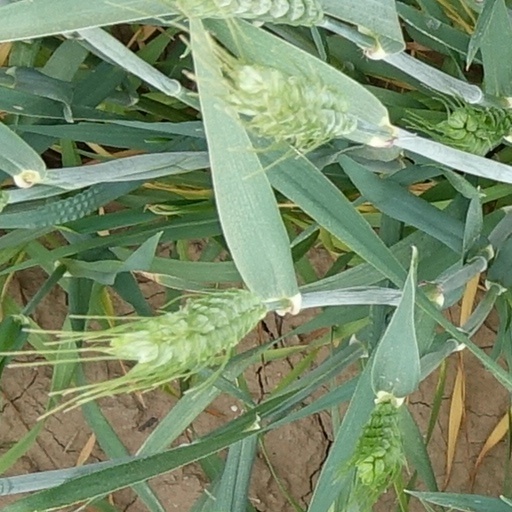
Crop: wheat